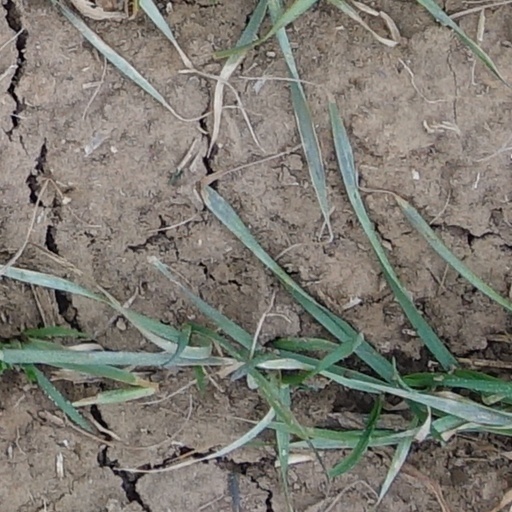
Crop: wheat